Tower of Babel (1989 video game)

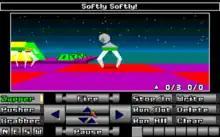
Screenshot from the Amiga version.

The game play is purely puzzle-based. The famous Tower of Babel itself does not actually appear; instead there are several differently-configured 8*8*4 towers (four floors of 8*8 squares each).